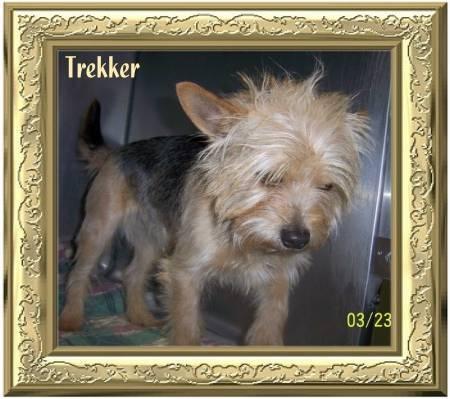
dog